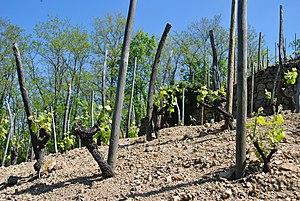
Jeunes vignes des comtés-rhodaniens en Ardèche
Le comtés-rhodaniens, appelé vin de pays des Comtés Rhodaniens jusqu'en 2009, est un vin français d'indication géographique protégée régionale produit sur l'ensemble de la moyenne vallée du Rhône en France.